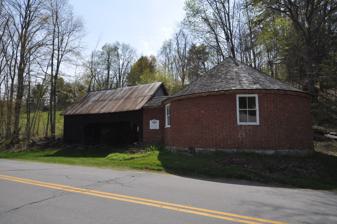
Building: Round Schoolhouse
Country: United States of America
Year built: 1822
United States historic place Round Schoolhouse U.S. National Register of Historic Places Show map of Vermont Show map of the United States Location Grassy Brook Rd., Brookline, Vermont Coordinates 43°1′17″N 72°36′17″W / 43.02139°N 72.60472°W / 43.02139; -72.60472 Area 0.3 acres (0.12 ha) Built 1822 ( 1822 ) Built by Wilson, John "Thunderbolt" NRHP reference No. 77000104 Added to NRHP November 23, 1977 The Round Schoolhouse is a historic school building on Grassy Brook Road in Brookline, Vermont . Built in 1822, it is the oldest brick schoolhouse in Windham County , and further distinctive for its round shape.  From 1929 to 1989 it served as Brookline's town hall.  It was listed on the National Register of Historic Places in 1977. Description and history The Round School House is located on the west side of Grassy Brook Road, south of the center of Brookline, and just south of the road's crossing of Grassy Brook.  It is a single story circular brick structure, with a shallow-pitch conical roof.  A gabled vestibule projects to the south, providing the only entrance to the building, and there are five windows in its walls.  The roof is held together by an iron hoop, with rafters leading from the wall to a king post at the center.  The post rises through the center of the roof, providing a finial on the exterior.  The interior of the school is a single chamber, which originally had benches arranged to face the teacher's desk, which was located near the door.  The interior dates to 1910, with tongue-and-groove flooring and wainscoting. The schoolhouse was built in 1822, replacing an earlier wood frame structure that stood nearby.  The school was built by John "Thunderbolt" Wilson, a Scottish immigrant who is said to have been a highwayman in his native country, but established a practice as a doctor and teacher, serving Brookline and Newfane .  The building was used as a schoolhouse until 1929, when a new school was built that conformed to state standards.  The building was then used as Brookline's town hall until 1989. A plaque on the exterior of the schoolhouse, as of August 17, 2020, reads as follows: "Designed -1821- By Dr. John “Thunderbolt” Wilson. Built in 1822 on this site deeded to the Town of Brookline by Peter Benson, for the sum of $5.00.  Dr. Wilson, a former Scottish highwayman, taught the first term of 60 pupils who sat on benches. The interior was completely renovated in 1910 and on March 5, 1929 the building was turned over to the Town of Brookline for use as the town hall. This building is thought to be the only round school-house ever constructed in this country." See also National Register of Historic Places listings in Windham County, Vermont Photo of Plaque on exterior of building References